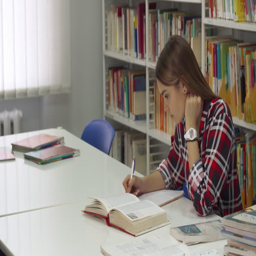
female student sitting down near her classmate at the desk .